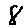
Label: 8